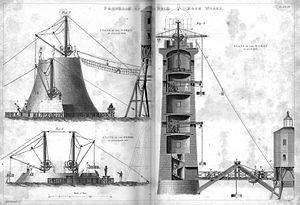
Le phare de Bell Rock est le plus vieux phare de mer du monde toujours en activité aujourd'hui, après celui de Cordouan. Il se trouve en mer du Nord au large de l'Écosse. Sa construction, par Robert Stevenson, au début du XIXᵉ siècle, fut épique.